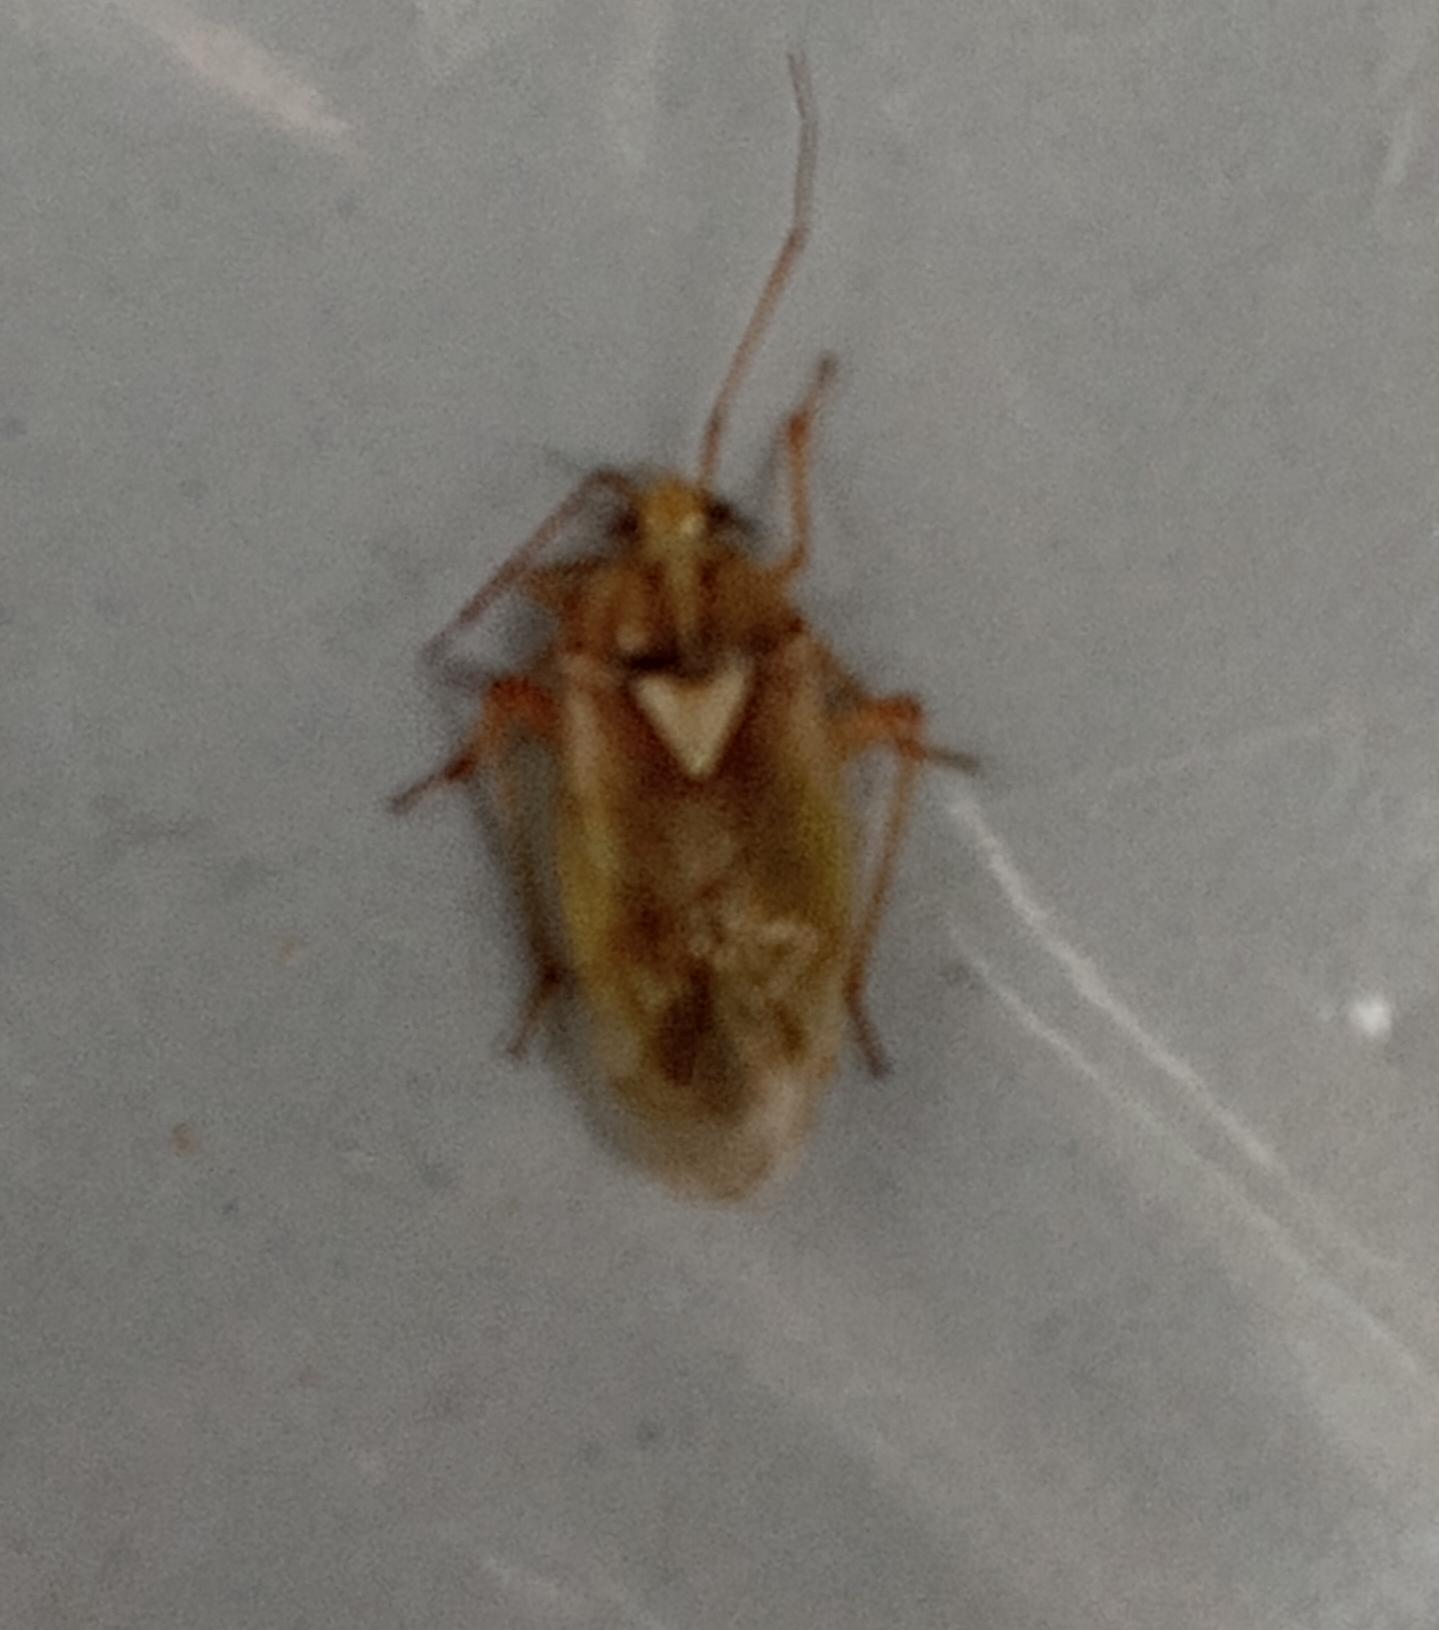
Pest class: lygus_bug